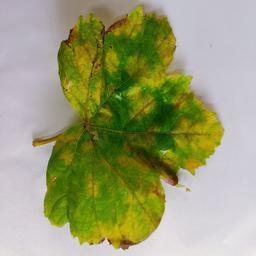
Label: Downy Mildew